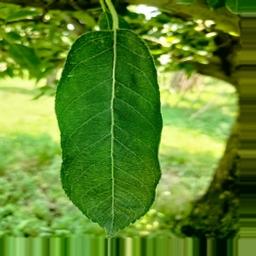
Label: Healthy